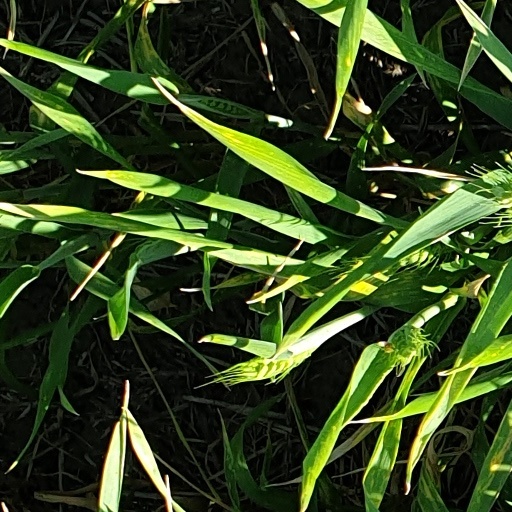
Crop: wheat